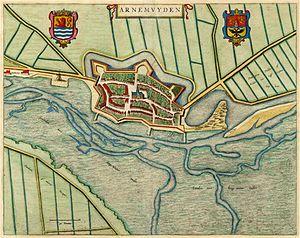
Charles Iᵉʳ, baron de Trazegnies, vicomte d'Arnemuiden, seigneur de Welsinghe, Steenbrugghe… époux de Marie-Madeleine de Pallant-Culembourg, décédée le 18 juillet 1566.
La Maison de Trazegnies est une ancienne maison féodale Belge, titré Marquis de Trazegnies.
Charles II de Trazegnies, né le 5 avril 1560, décédé le 26 novembre 1635, pair de Hainaut, époux d'Adrienne de Gavre, est sénéchal héréditaire de Liège. Charles II était Prince des Francs-fiefs de Rognons, comte d'Autreppe, Vicomte d'Armuyden, baron de Silly, etc.
Arnemuiden est un village appartenant à la commune néerlandaise de Middelbourg, situé dans la province de la Zélande. Le 1ᵉʳ janvier 2007, le village comptait 5 370 habitants. Il est situé sur Walcheren, théâtre de la première bataille de la Guerre de Cent Ans, le 23 septembre 1338.
Anselme ou Anseau II de Trazegnies, baron de Trazegnies, qui épousa le 12 février 1435, Marie d'Armuyden, continue la filiation de la Maison de Trazegnies. La politique anti-bourguignonne de son père explique qu’il ne fut que chambellan, fonction assez courante.